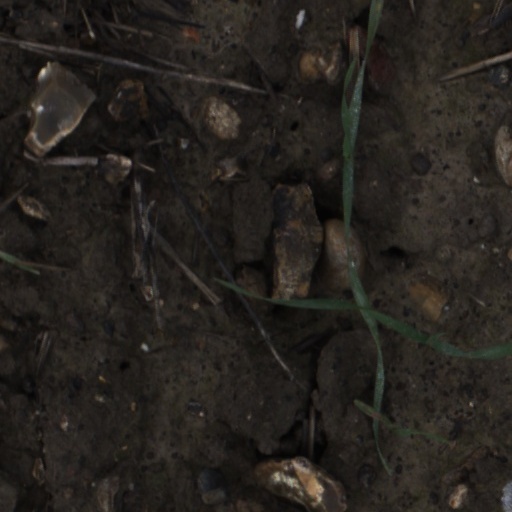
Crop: wheat